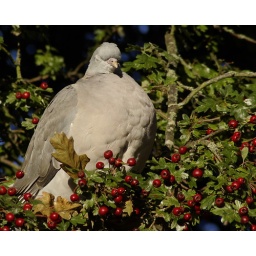
pigeon asleep in hawthorn tree